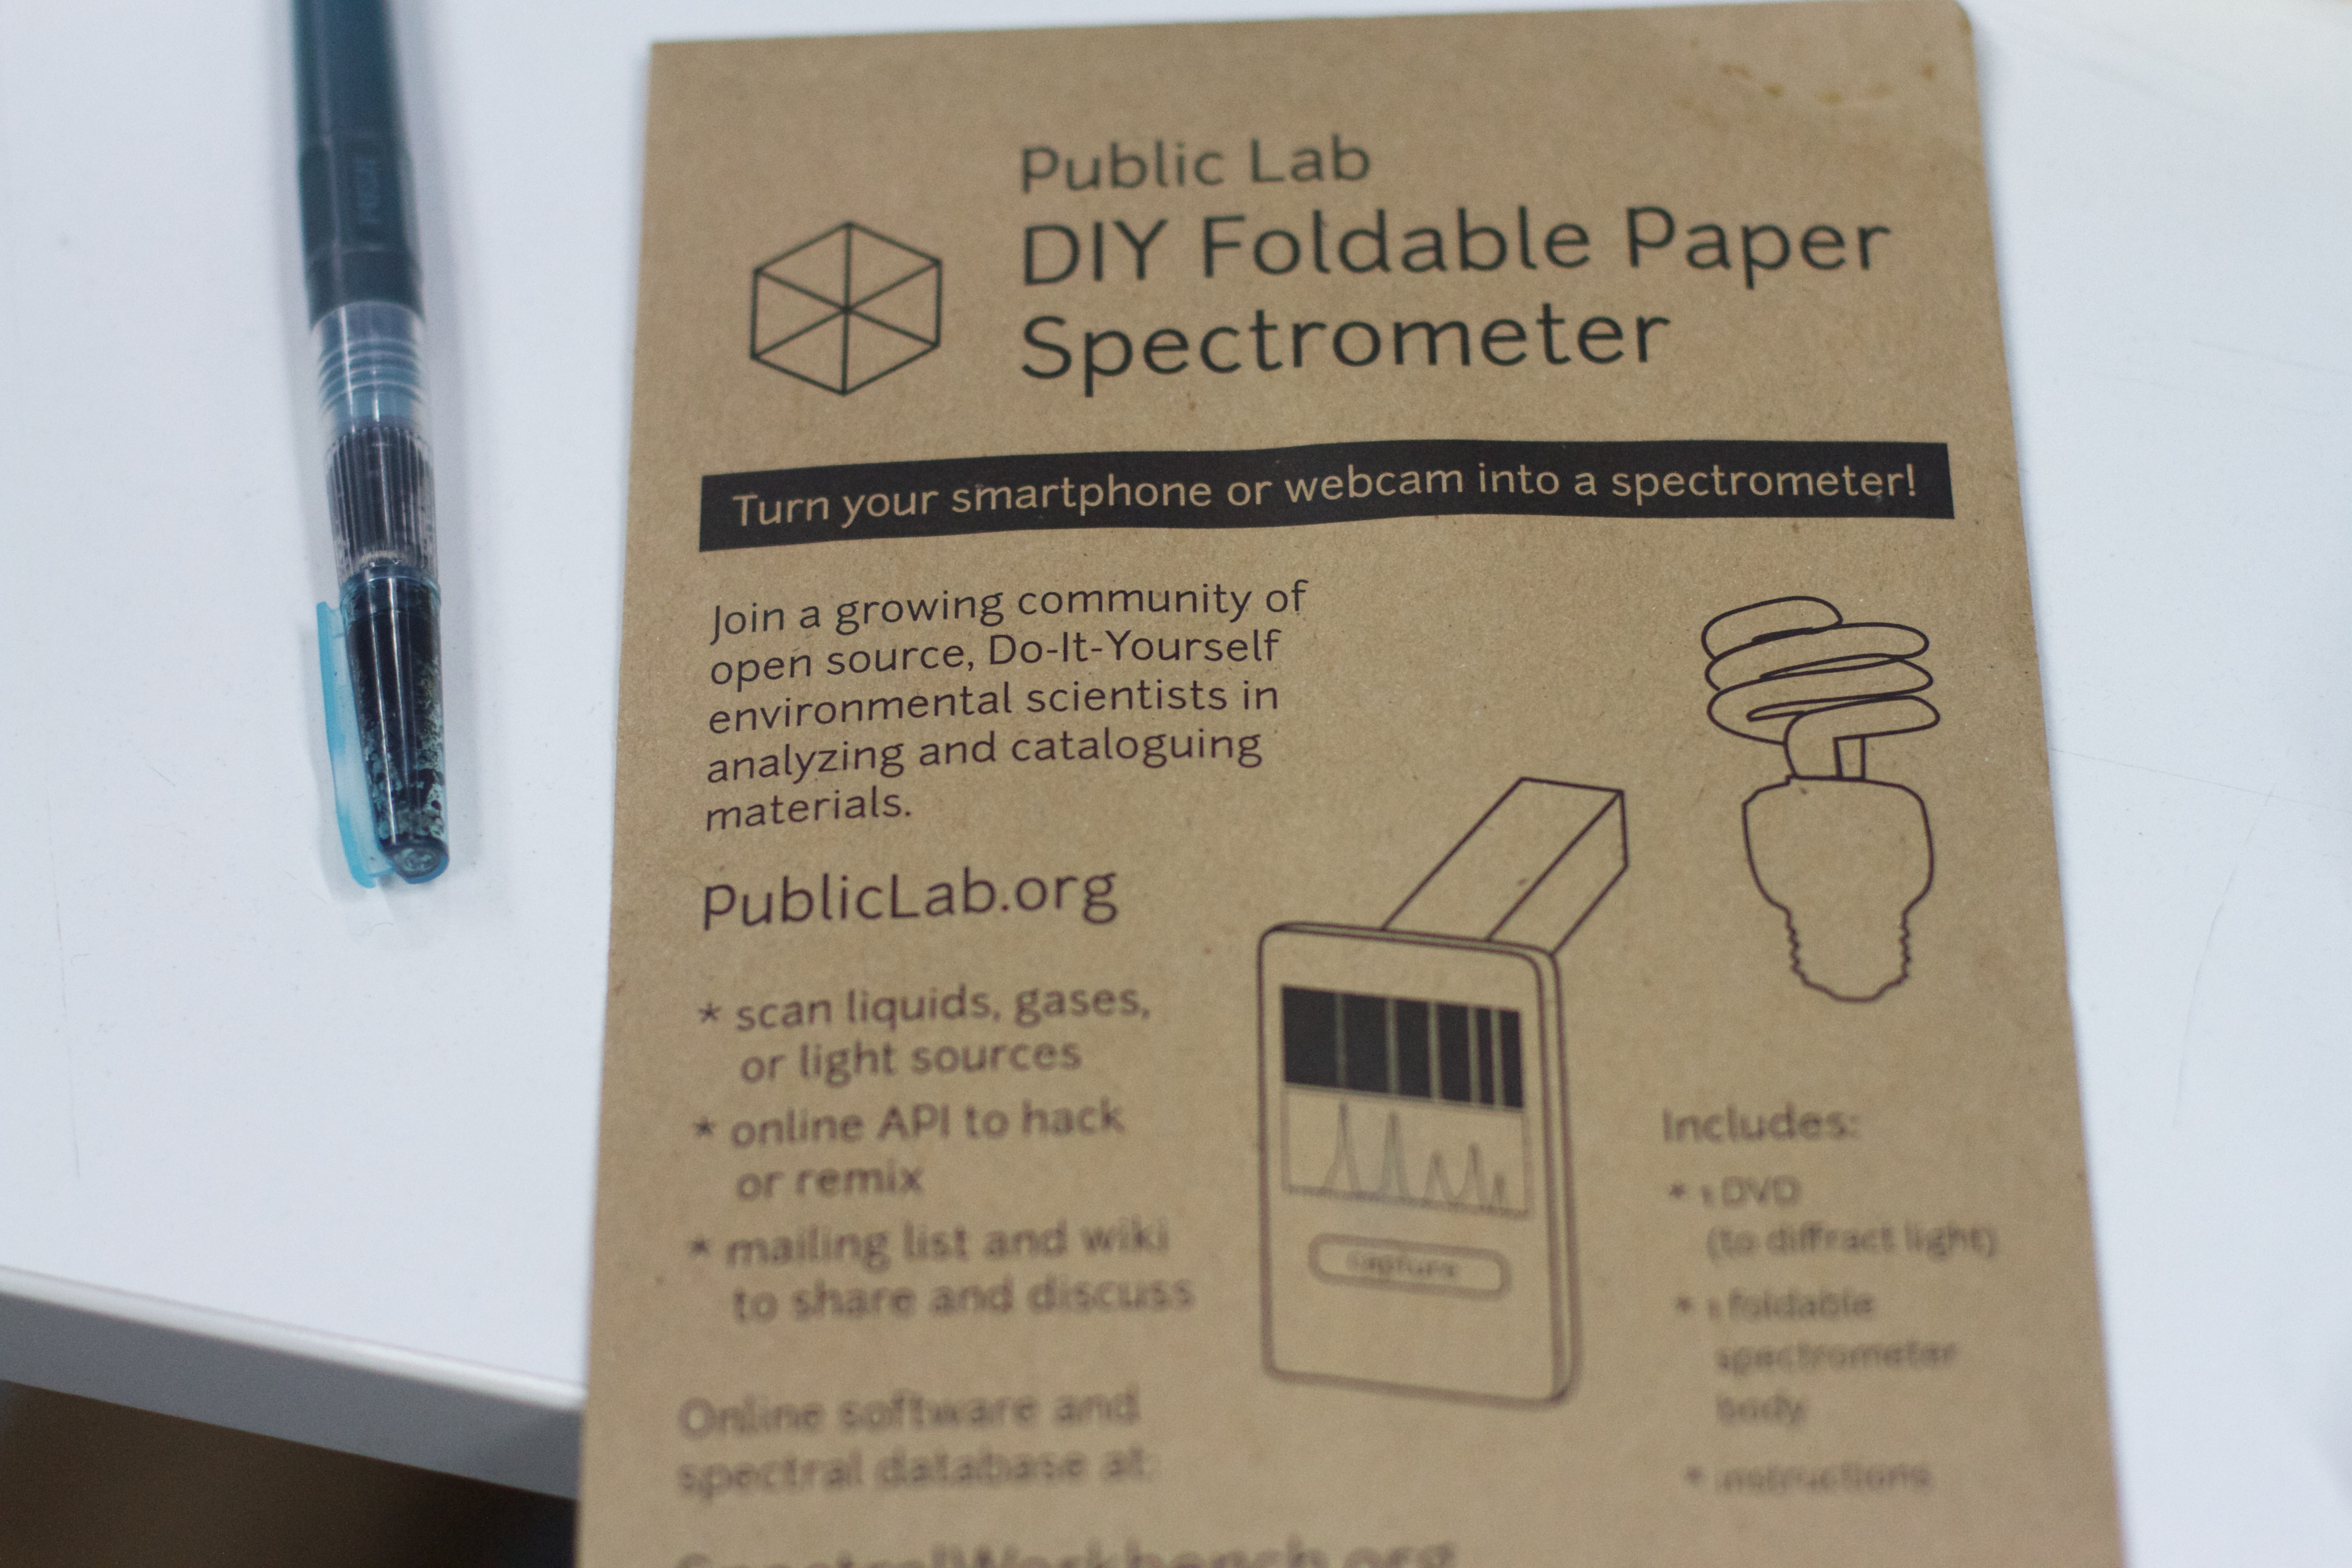
writing, brand, product, design, text, document, mozfest